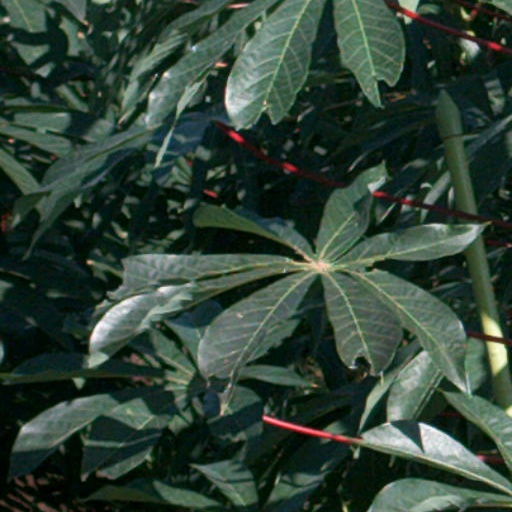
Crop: cassava